Sara Tea

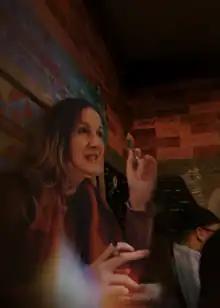
Sara Tea backstage at The Empty Bottle Chicago

Sara Tea (born May 13, 1978) is an American musician, DJ, artist, and producer. She is best known for creating Danceotron, Denver, Colorado’s “No Bullshit Dance Party.”